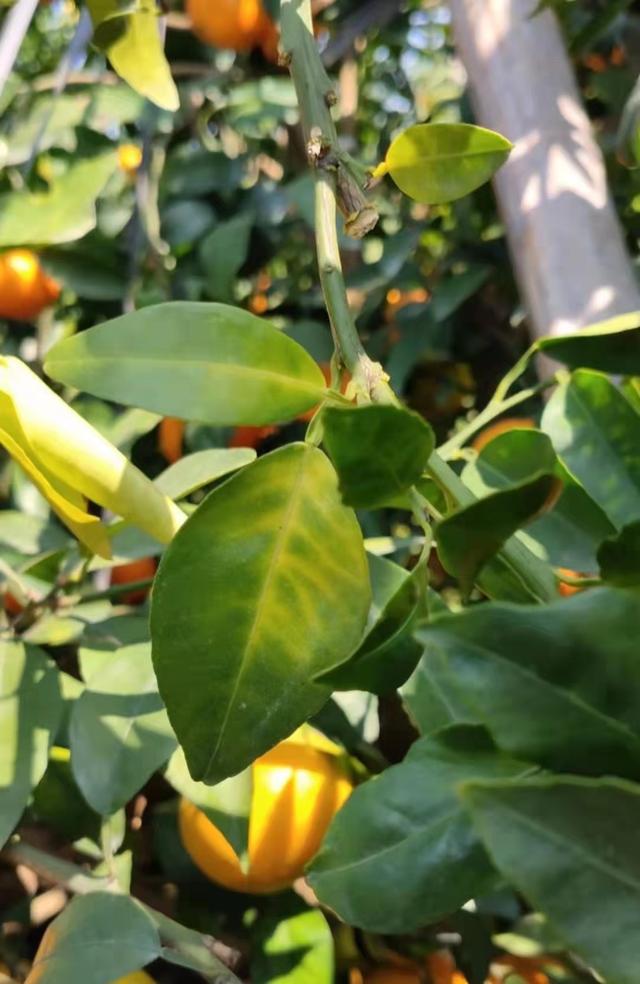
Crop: unknown
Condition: citrus_citrus_greening_disease